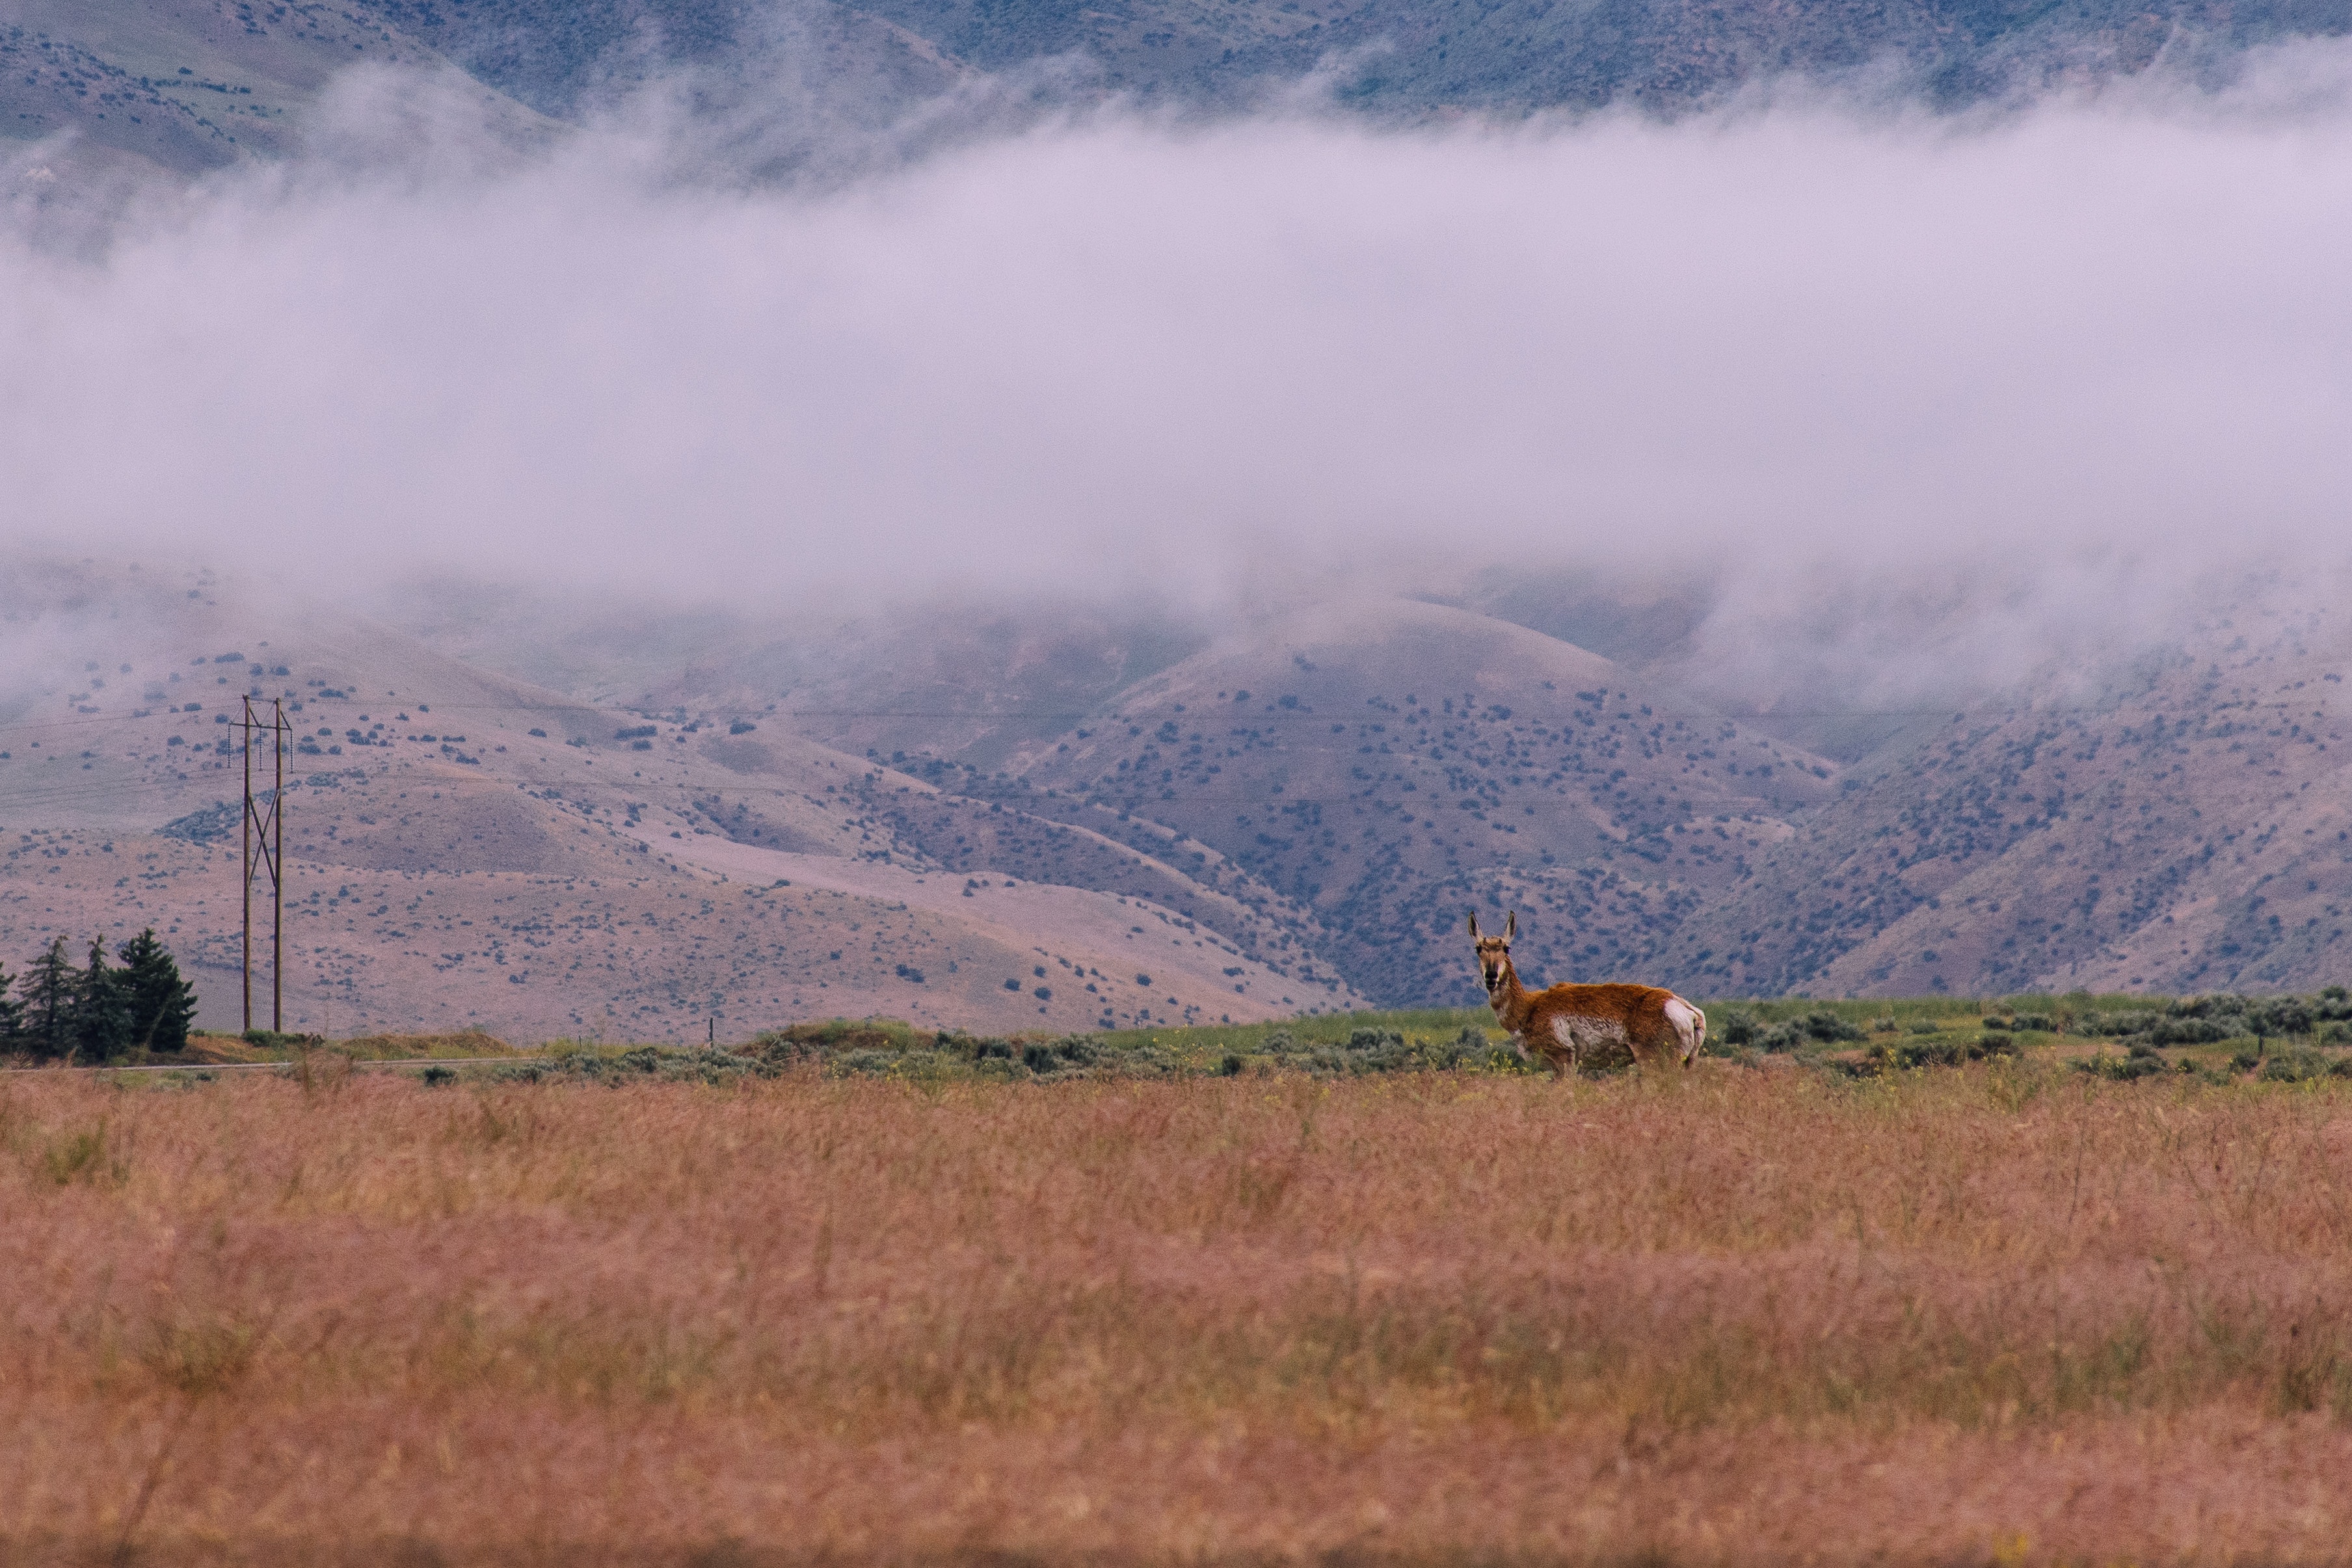
sky, atmospheric phenomenon, wildlife, mountainous landforms, grassland, mountain, highland, wilderness, cloud, ecoregion, pasture, steppe, deer, fell, mountain range, hill, grass, national park, landscape, tundra, rural area, savanna, prairie, mist, pronghorn, road, plain, fawn, meadow, valley, hill station, reindeer, winter, ridge, meteorological phenomenon, snow, grazing